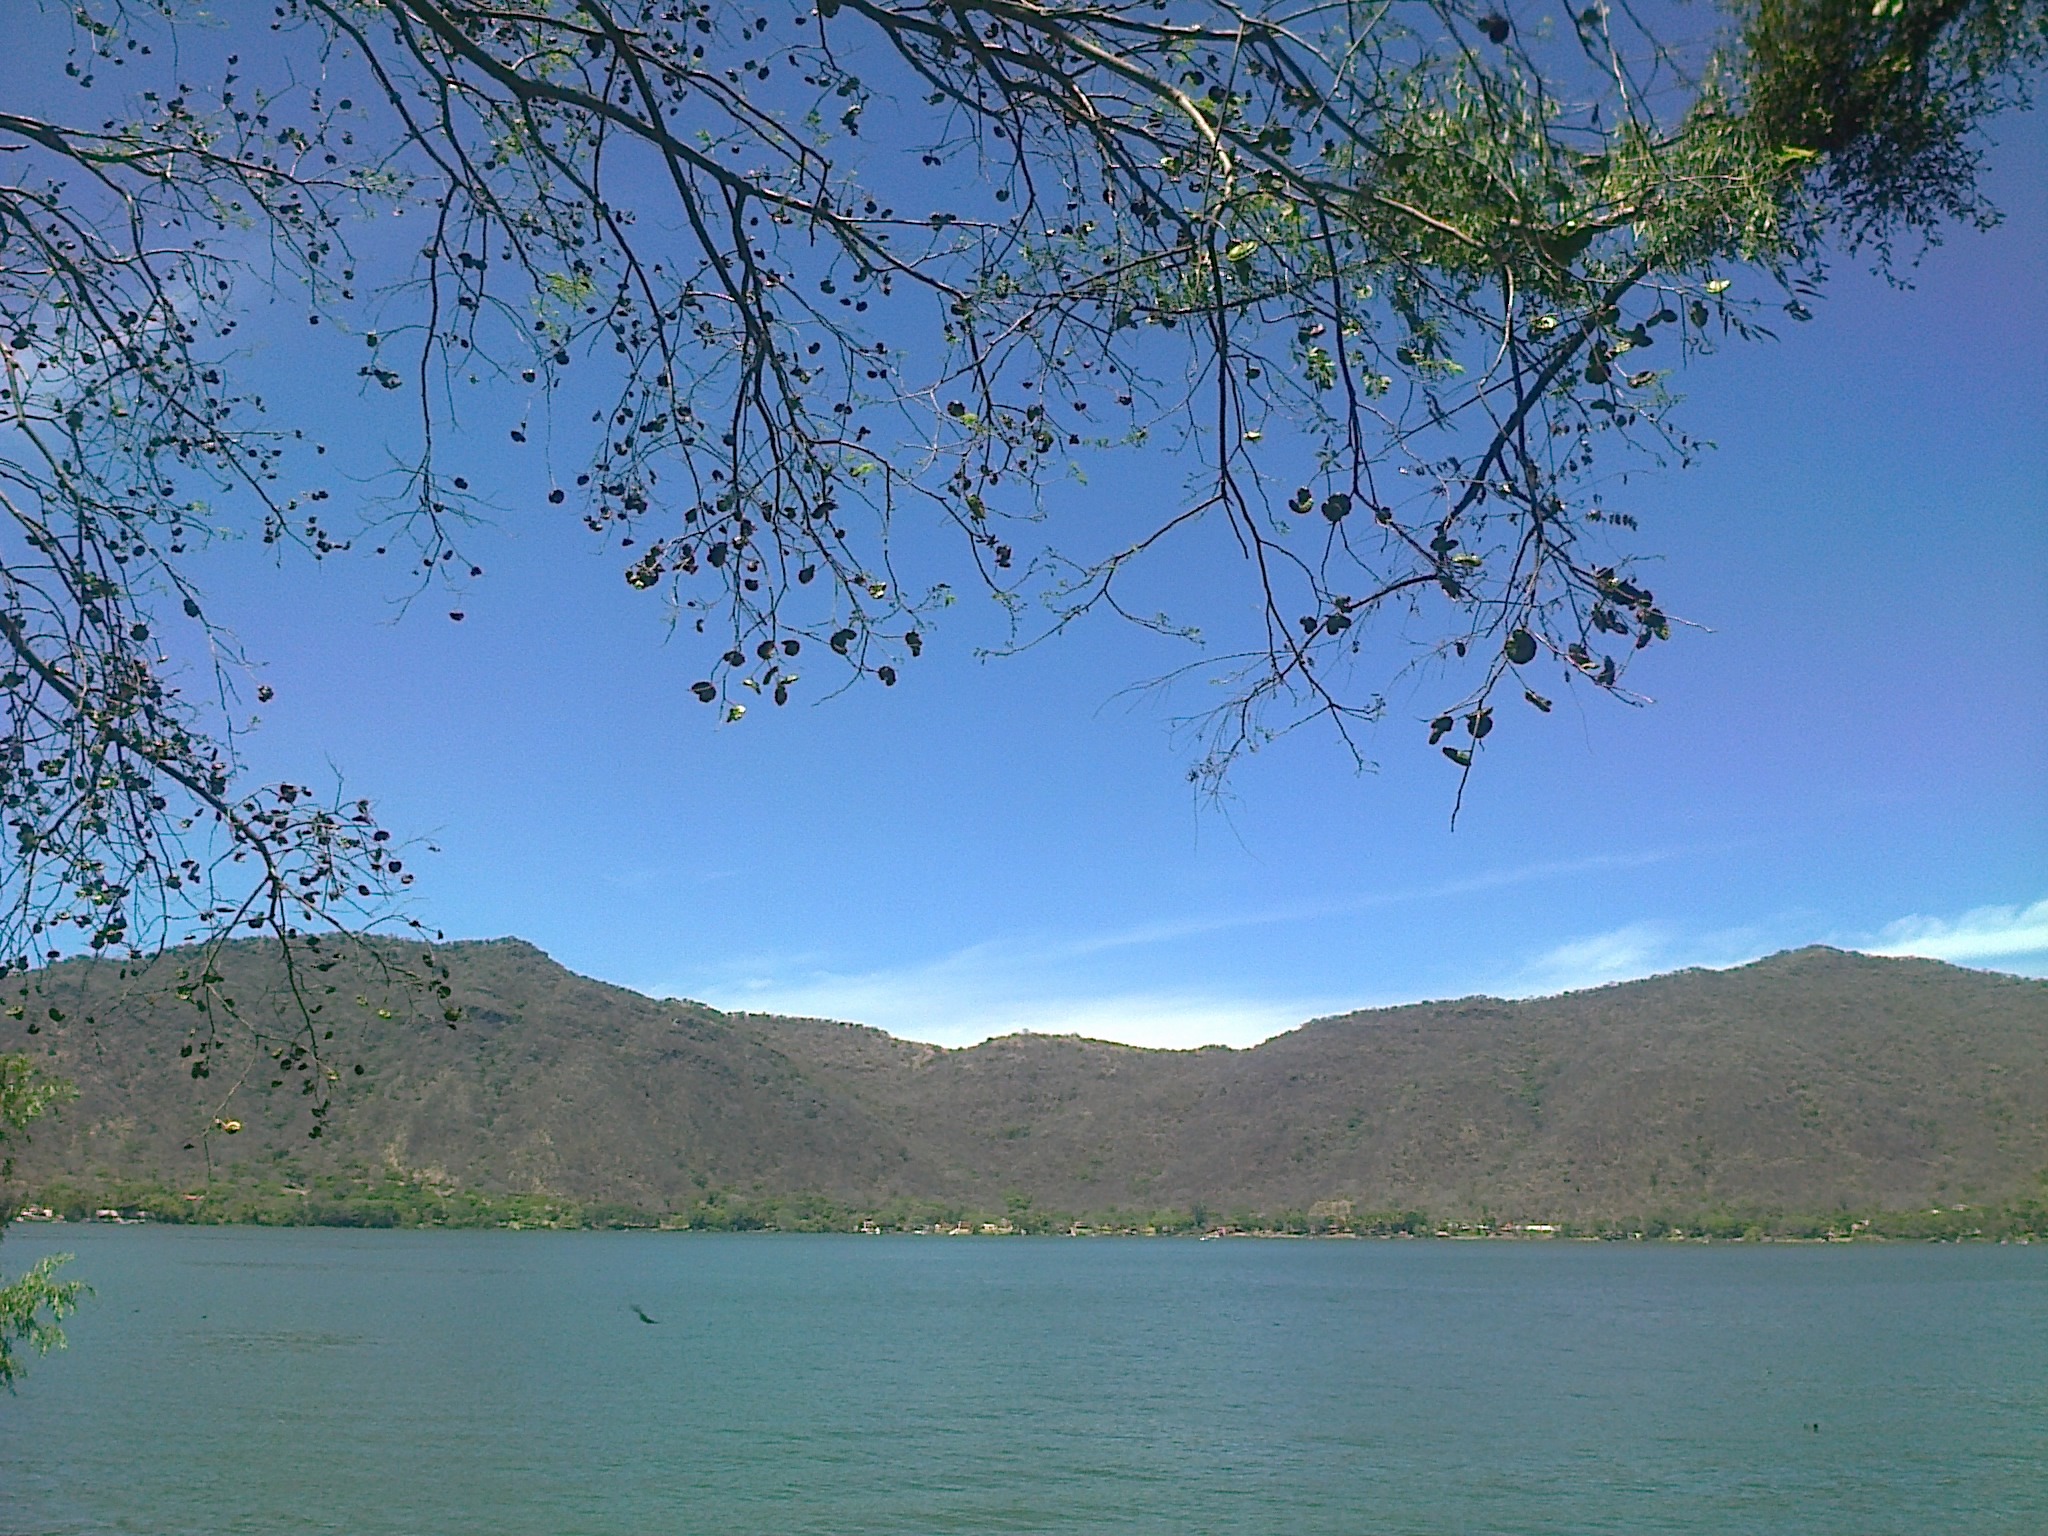
tree, water, nature, branch, mountain, plant, sky, meadow, flower, lake, river, reservoir, body of water, mountains, mexico, laguna, loch, woody plant